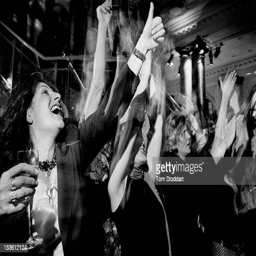
an excited crowd of young people cheer a performance by musicians during a tour